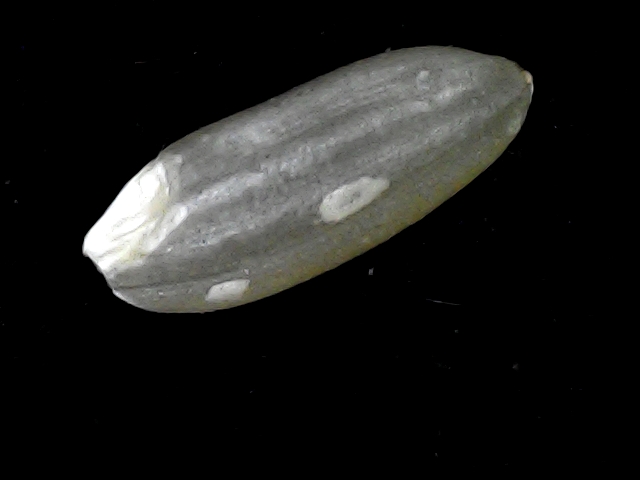
Rice variety: BD51